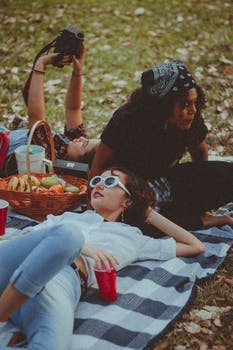
Label: No Watermark